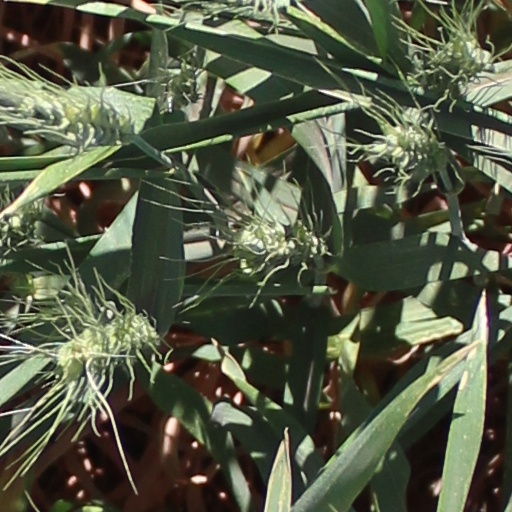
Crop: wheat